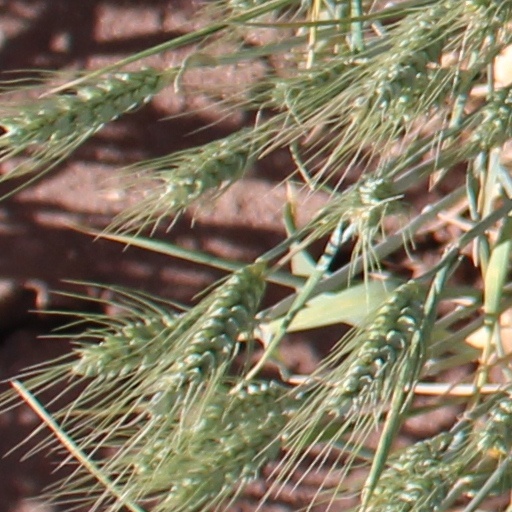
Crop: wheat